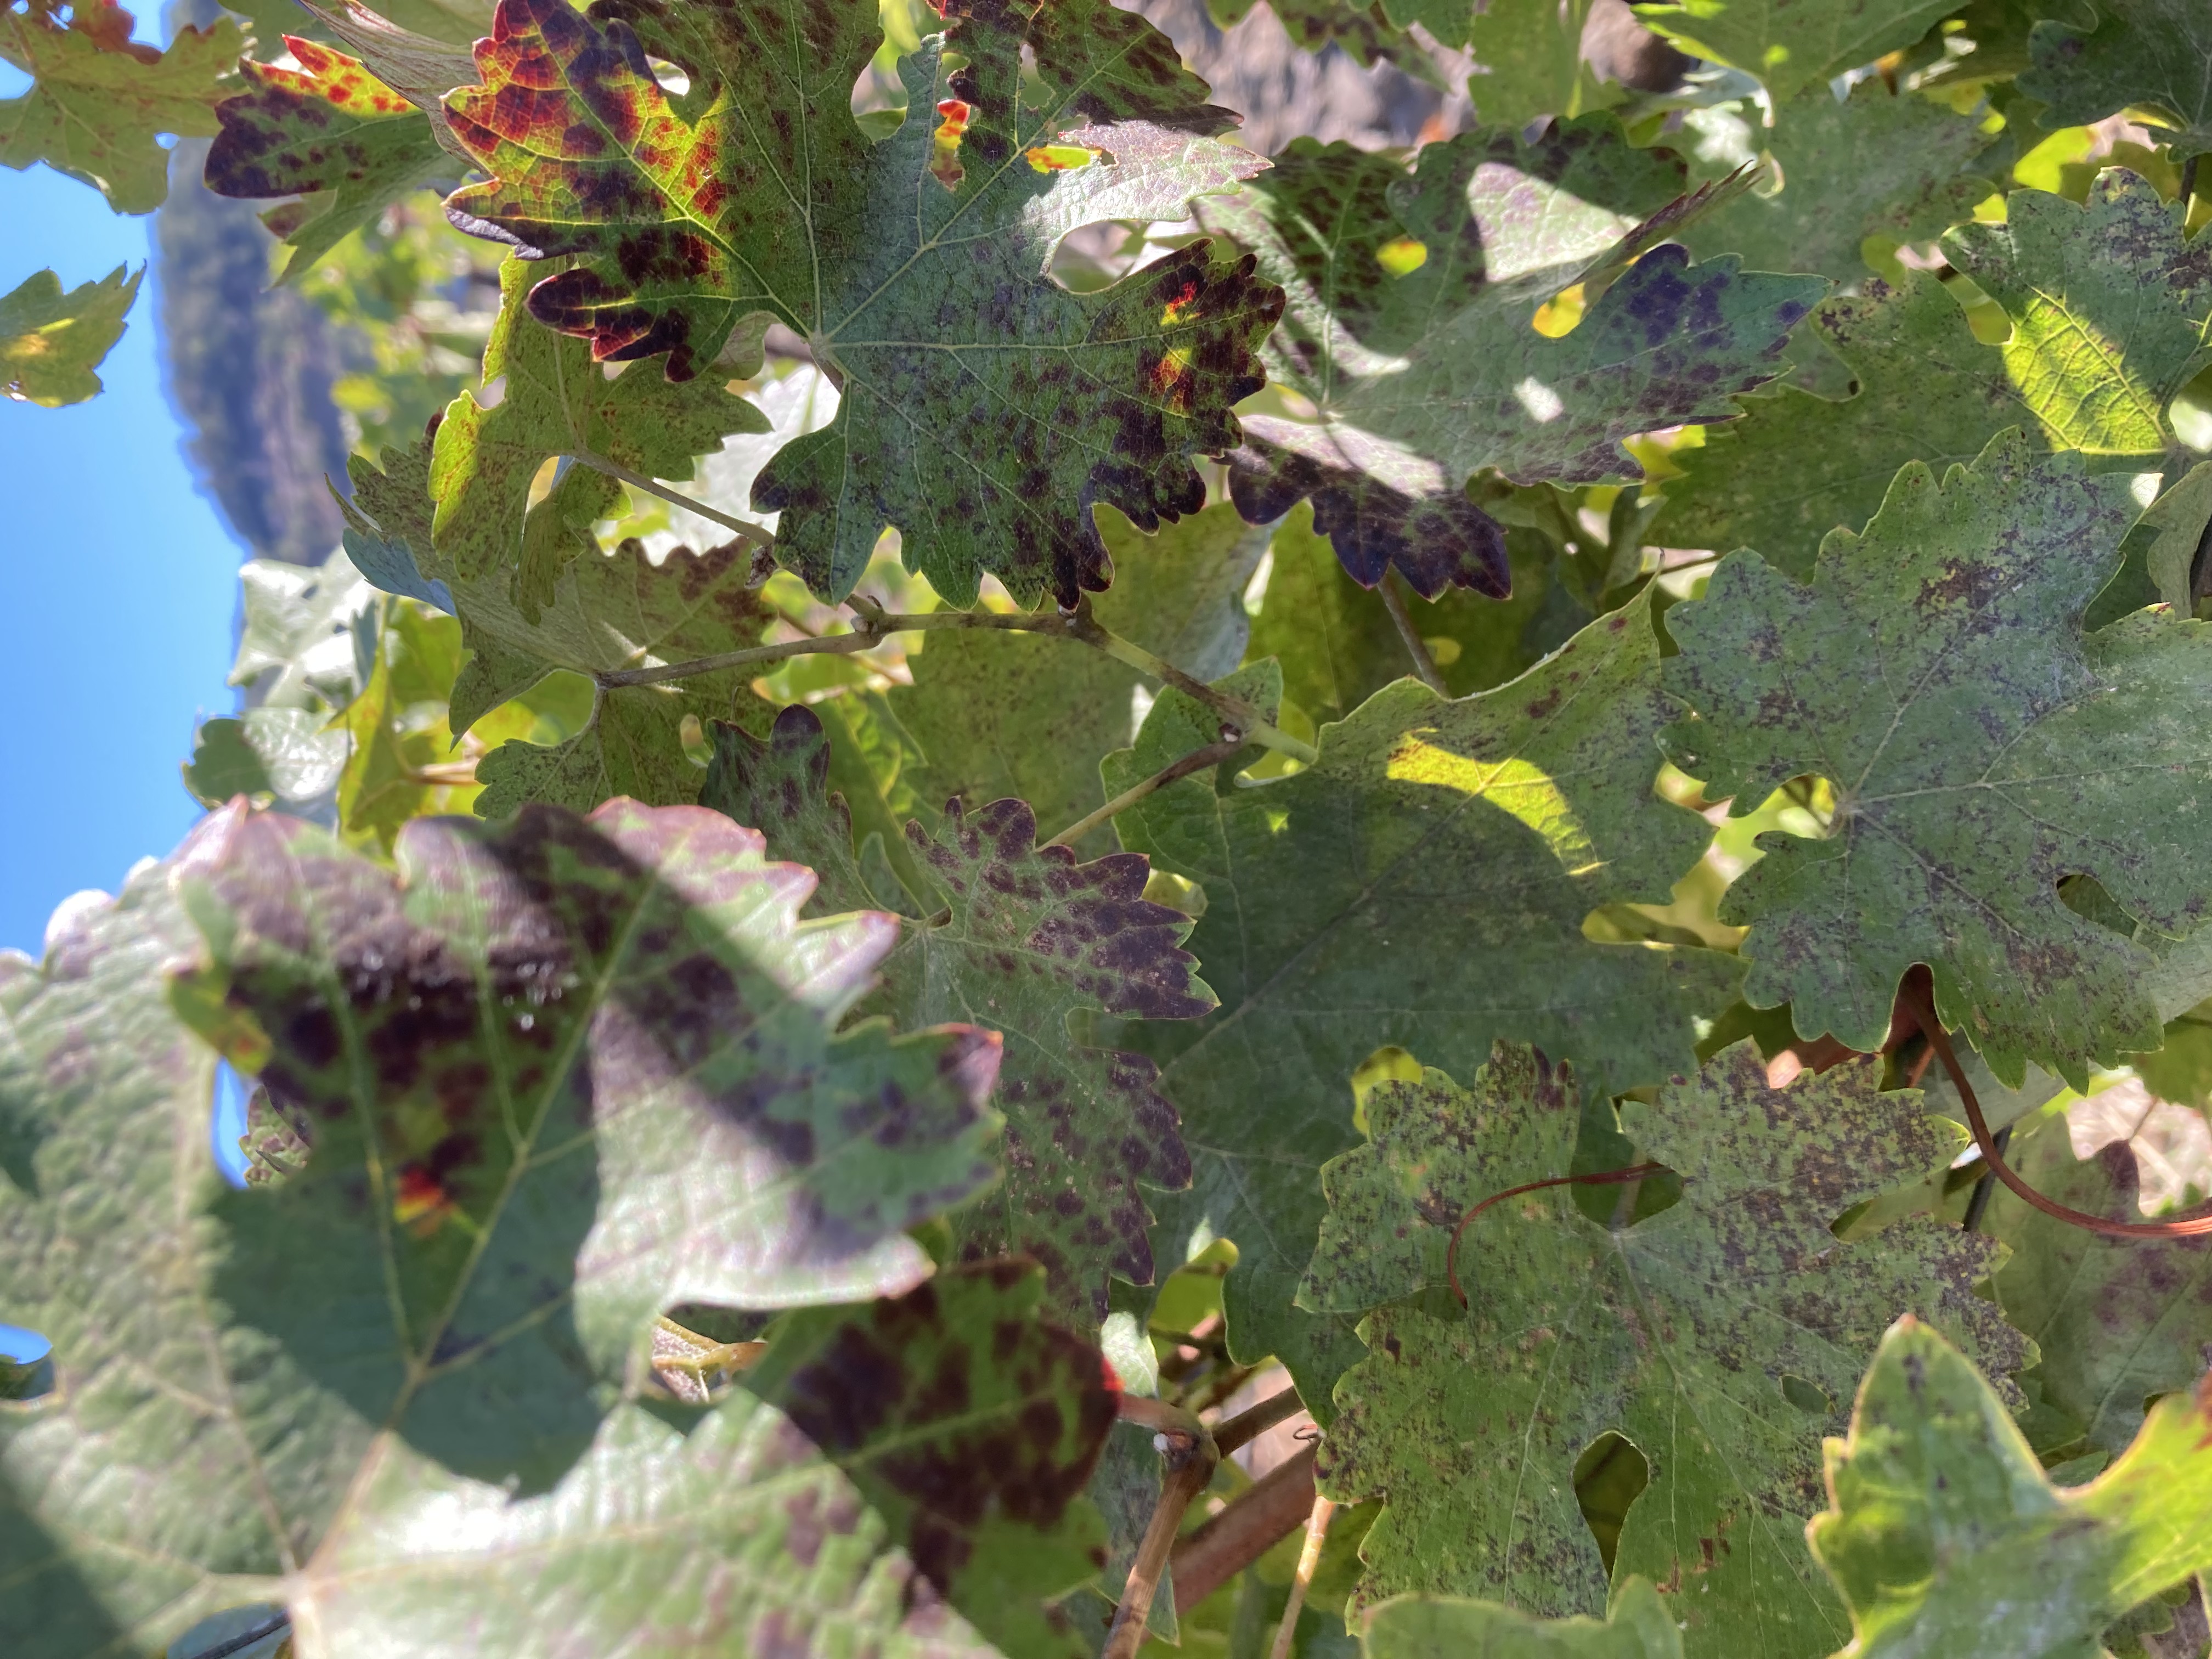
Label: Leafroll 3